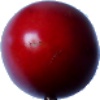
Label: Tamarillo 1